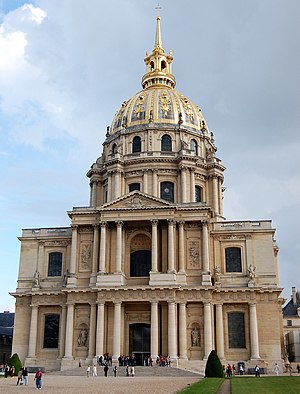
Invalidekirken
Invalidekirken
Invalidekirken er en kirke beliggende i Paris, Frankrig.